Der proletarisher gedank

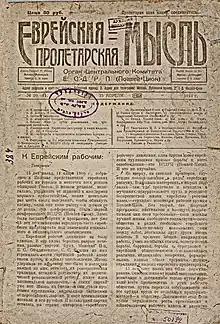
"Evreiskaya proletarskaya mysl", April 25, 1921

The newspaper persistently challenged the official Communist International line on the Palestine question.